Lufsig

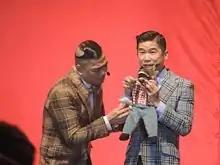
The Hong Kong rap duo Softhard with a Lufsig doll

Leung Chun-ying, the former Chief Executive of Hong Kong, has suffered low popularity ratings since his election in 2012. Of particular criticism was the election process itself, where the new Chief Executive was chosen by the Election Committee, a group of 1200 individuals, many of whom belong to the pro-Beijing camp. The election of Leung, combined with speculation during the campaign that Leung was connected to the Chinese Communist Party, brought about a pro-democracy movement and protests calling for the adoption of universal suffrage in Hong Kong. His approval ratings among citizens reached a record low in December 2013. Leung's critics have nicknamed him "the Wolf", alluding to his perceived cunningness, and as a pun of his name and the Chinese word for wolf.